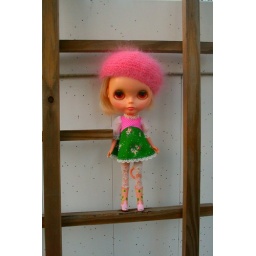
a few additional shots of patience gertrude in her christmas attire :) dress by eurotrashhat by tibiloo